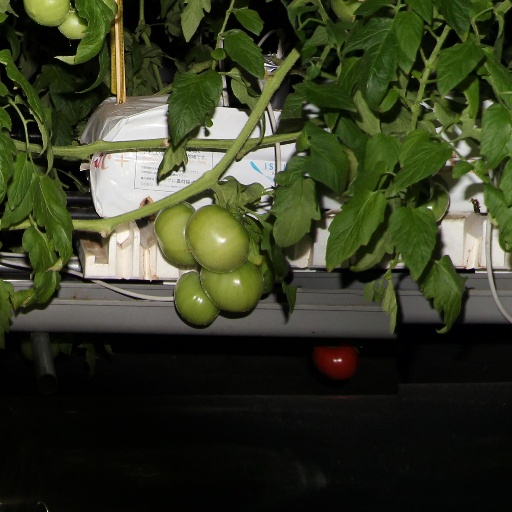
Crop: tomato